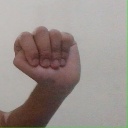
अक्षर: ठ